Southbound (2015 film)

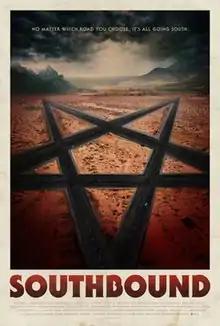
Theatrical release poster

Southbound is a 2015 American horror anthology film directed by Radio Silence, Roxanne Benjamin, David Bruckner, and Patrick Horvath. Produced by Brad Miska and Roxanne Benjamin, the film premiered at the Toronto International Film Festival on September 16, 2015, and was given a limited theatrical release in the United States on February 5, 2016. The film was included on numerous Best Horror Films of 2016 lists including those by "Rolling Stone", BuzzFeed and the Thrillist.